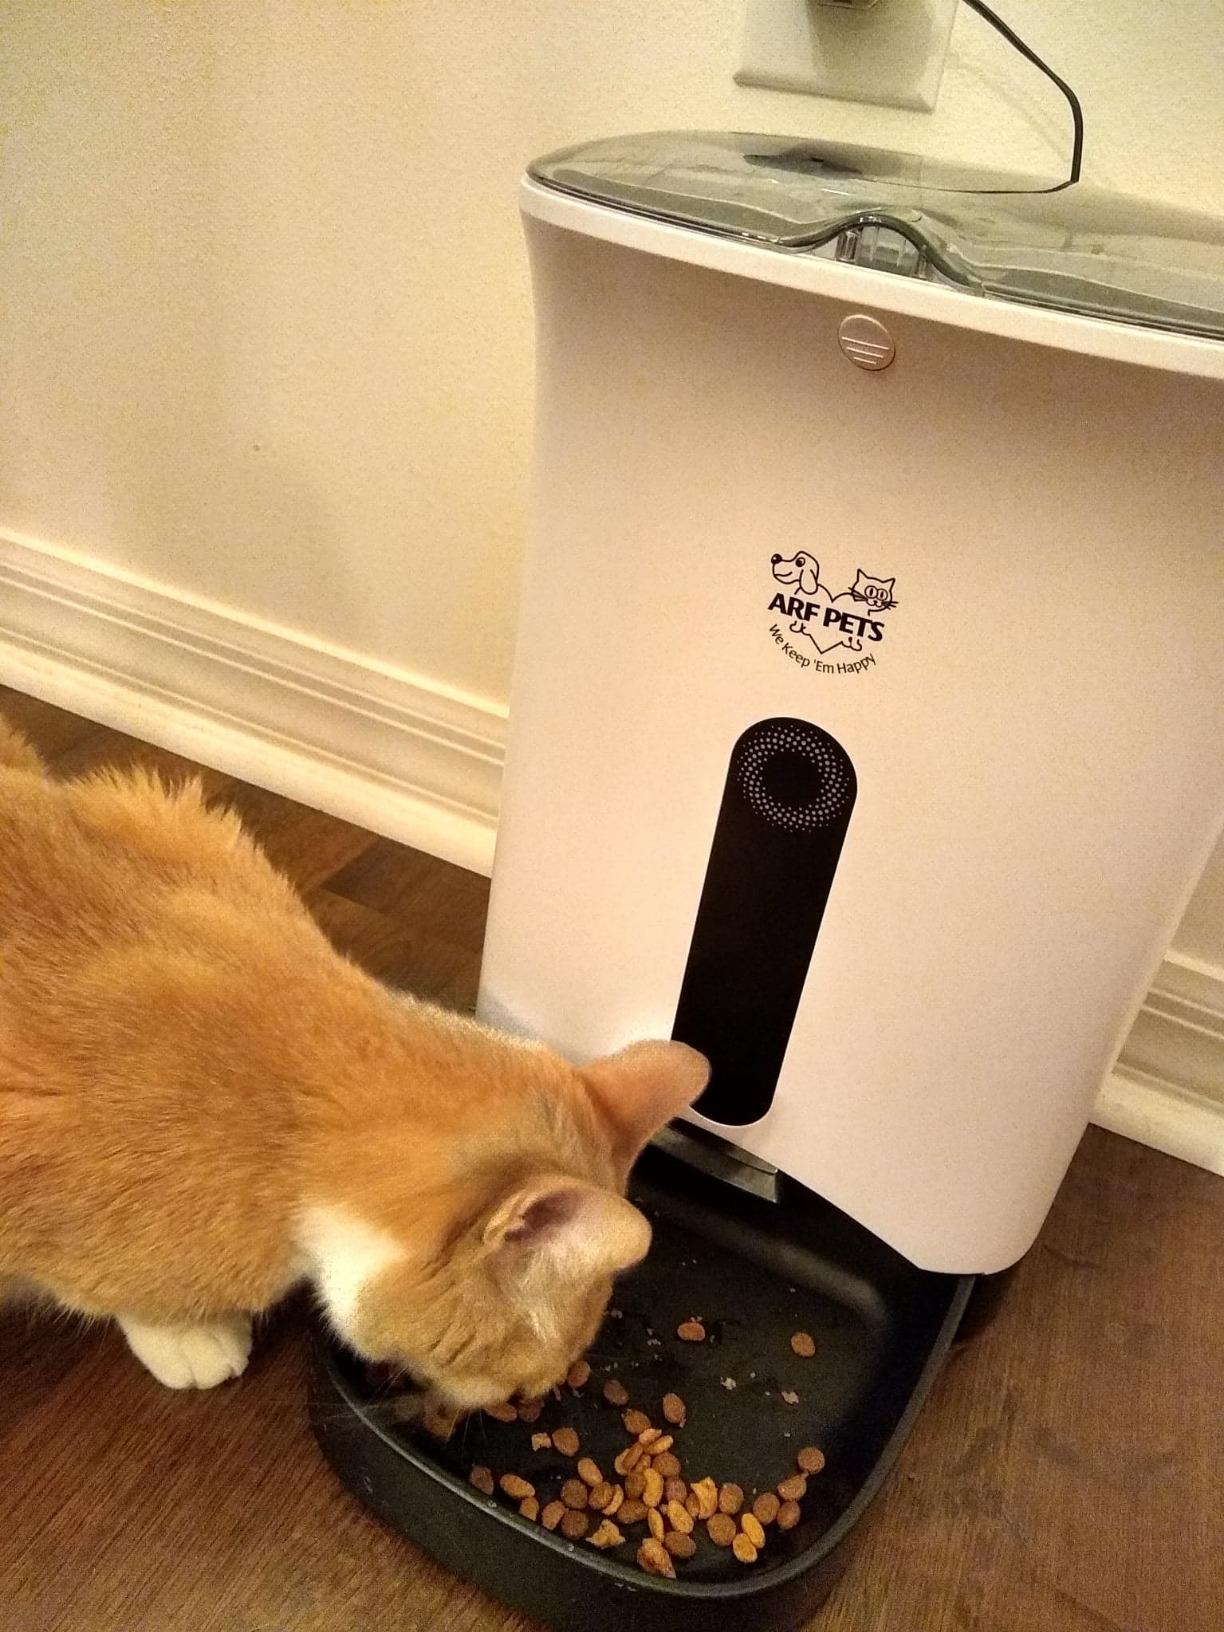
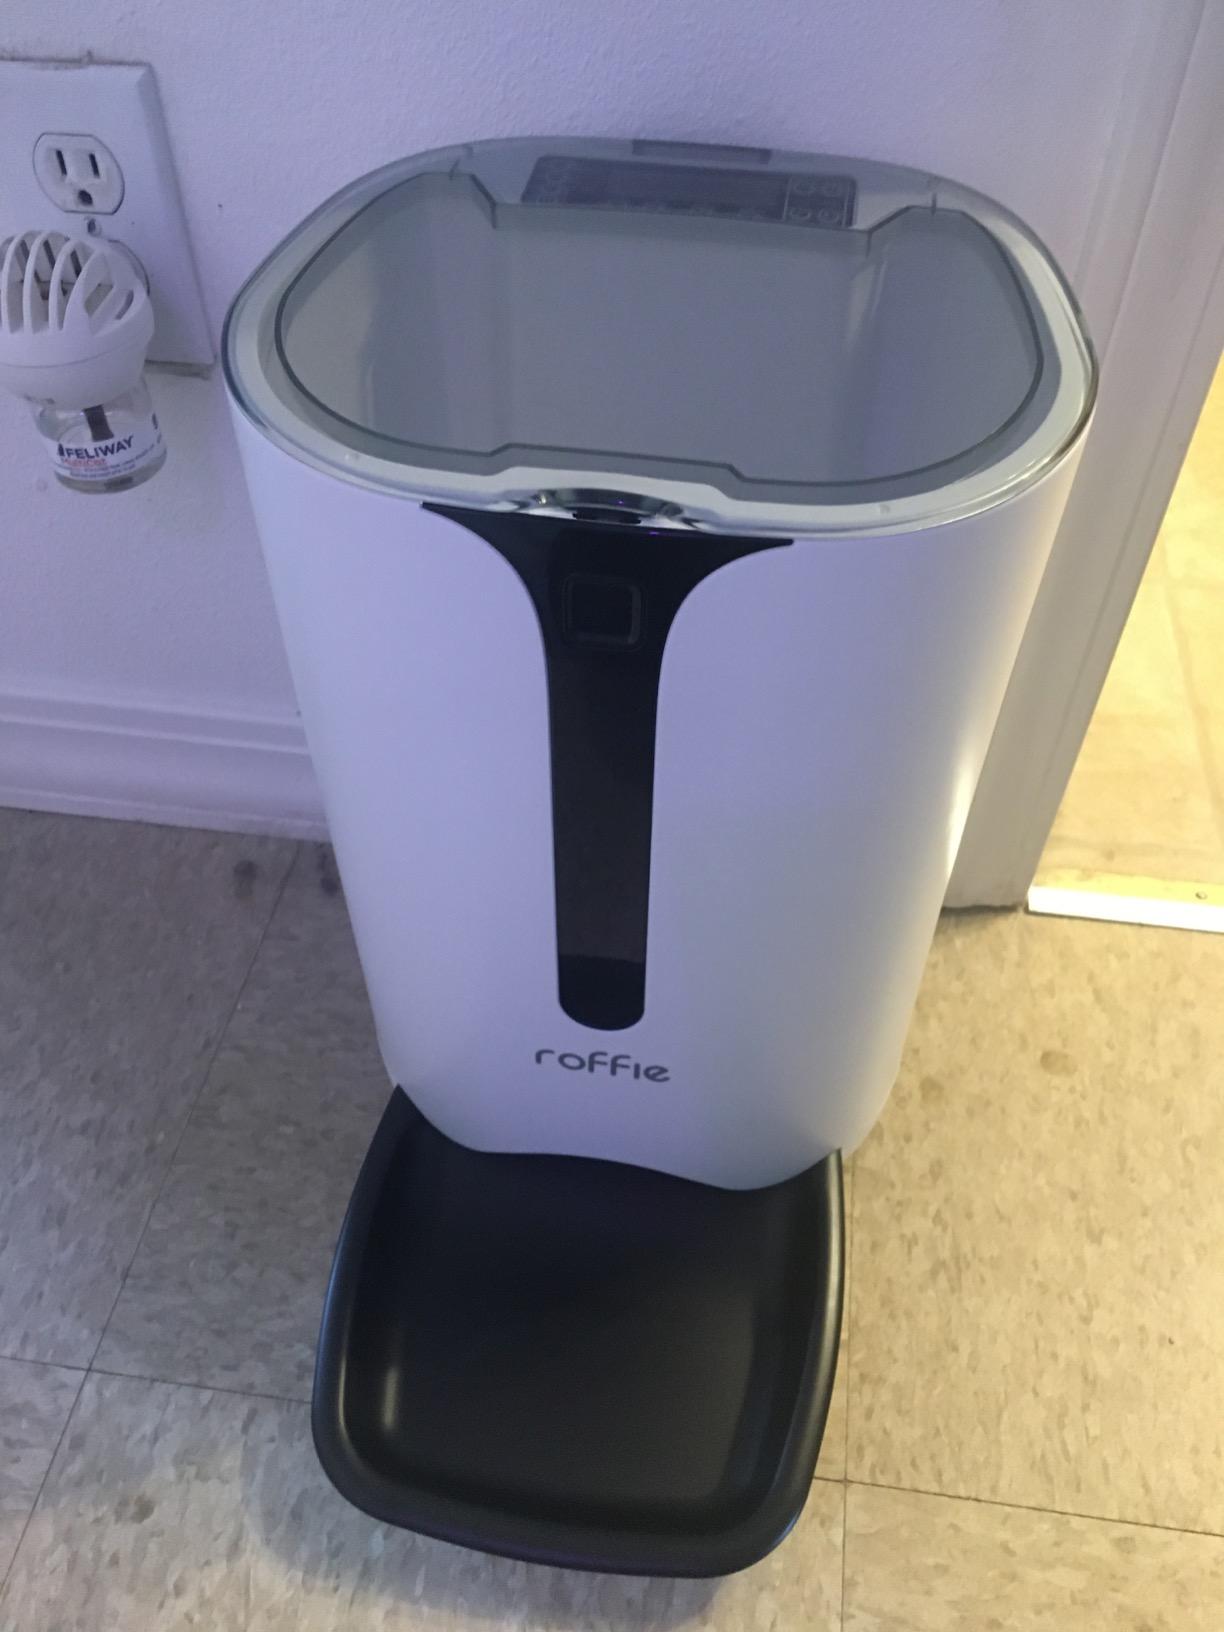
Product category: items_feeder
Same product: no